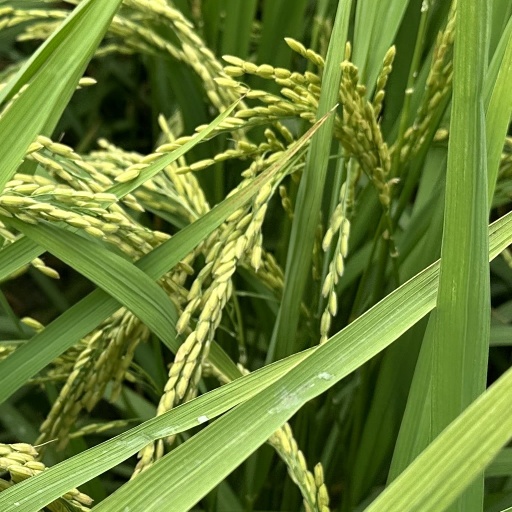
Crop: rice